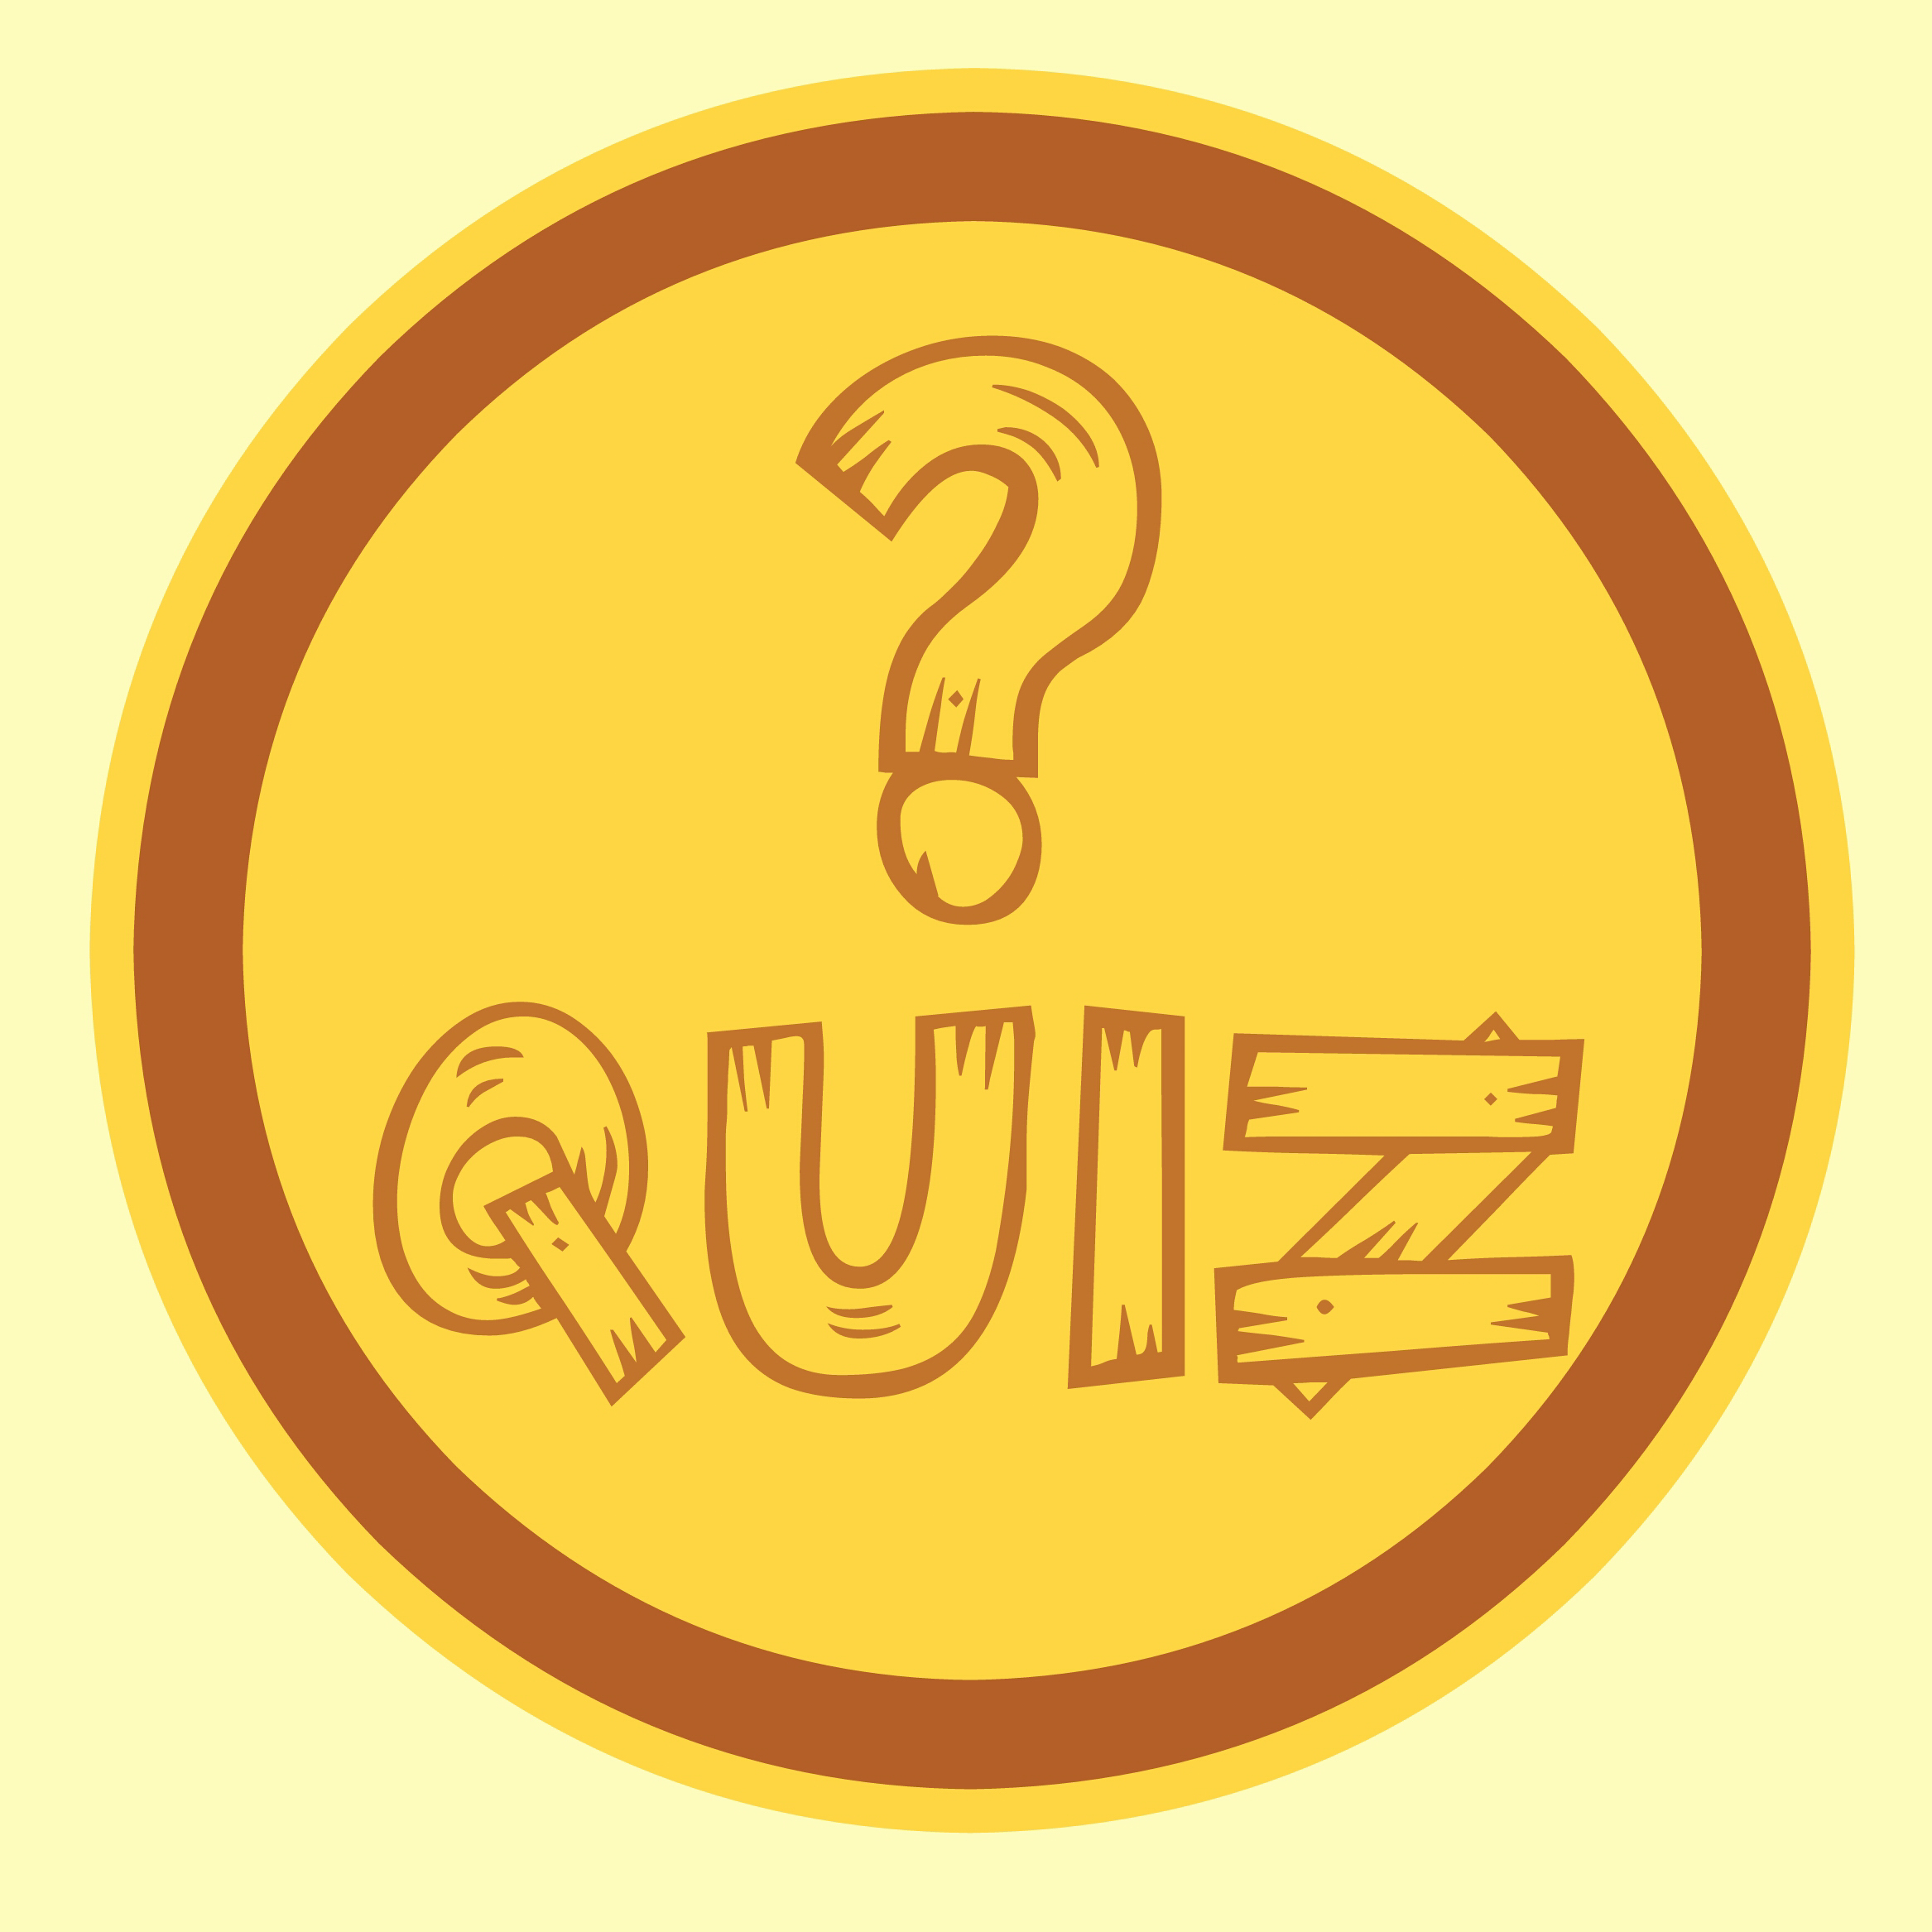
quiz, exam, icon, button, test, examination, logo, education, college, knowledge, lesson, academic, studying, school, test circle, questions, yellow, text, font, circle, line, area, material, symbol, graphics, brand, gold, illustration, produce, clip art, label, sign, trademark